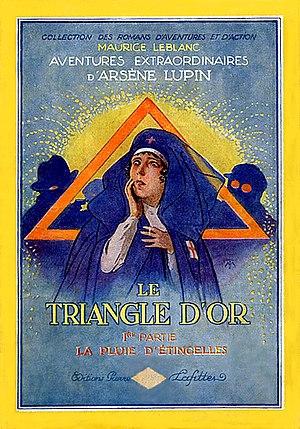
Couverture originale ""Le Triangle d'Or 1ère partie"" par Maurice Leblanc éditée en 1918."
Le Triangle d'or est un roman policier et d'aventures de Maurice Leblanc paru en 1918 et mettant en scène Arsène Lupin. Comme dans L'Île aux trente cercueils, le héros de Maurice Leblanc n'est pas au centre du récit, mais apparaît plutôt comme un deus ex machina.